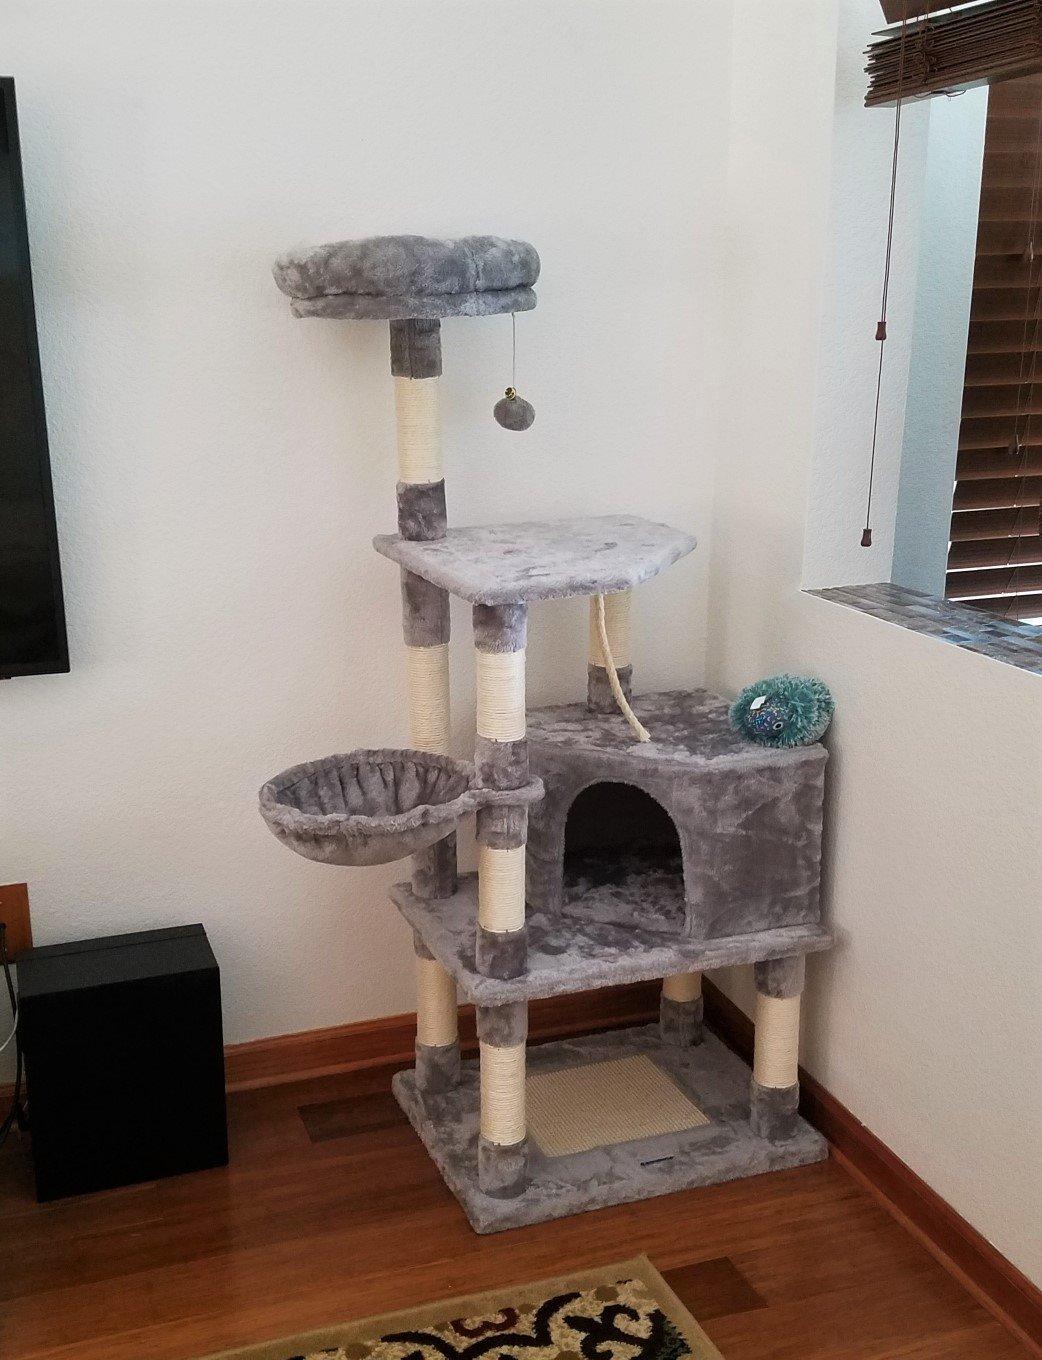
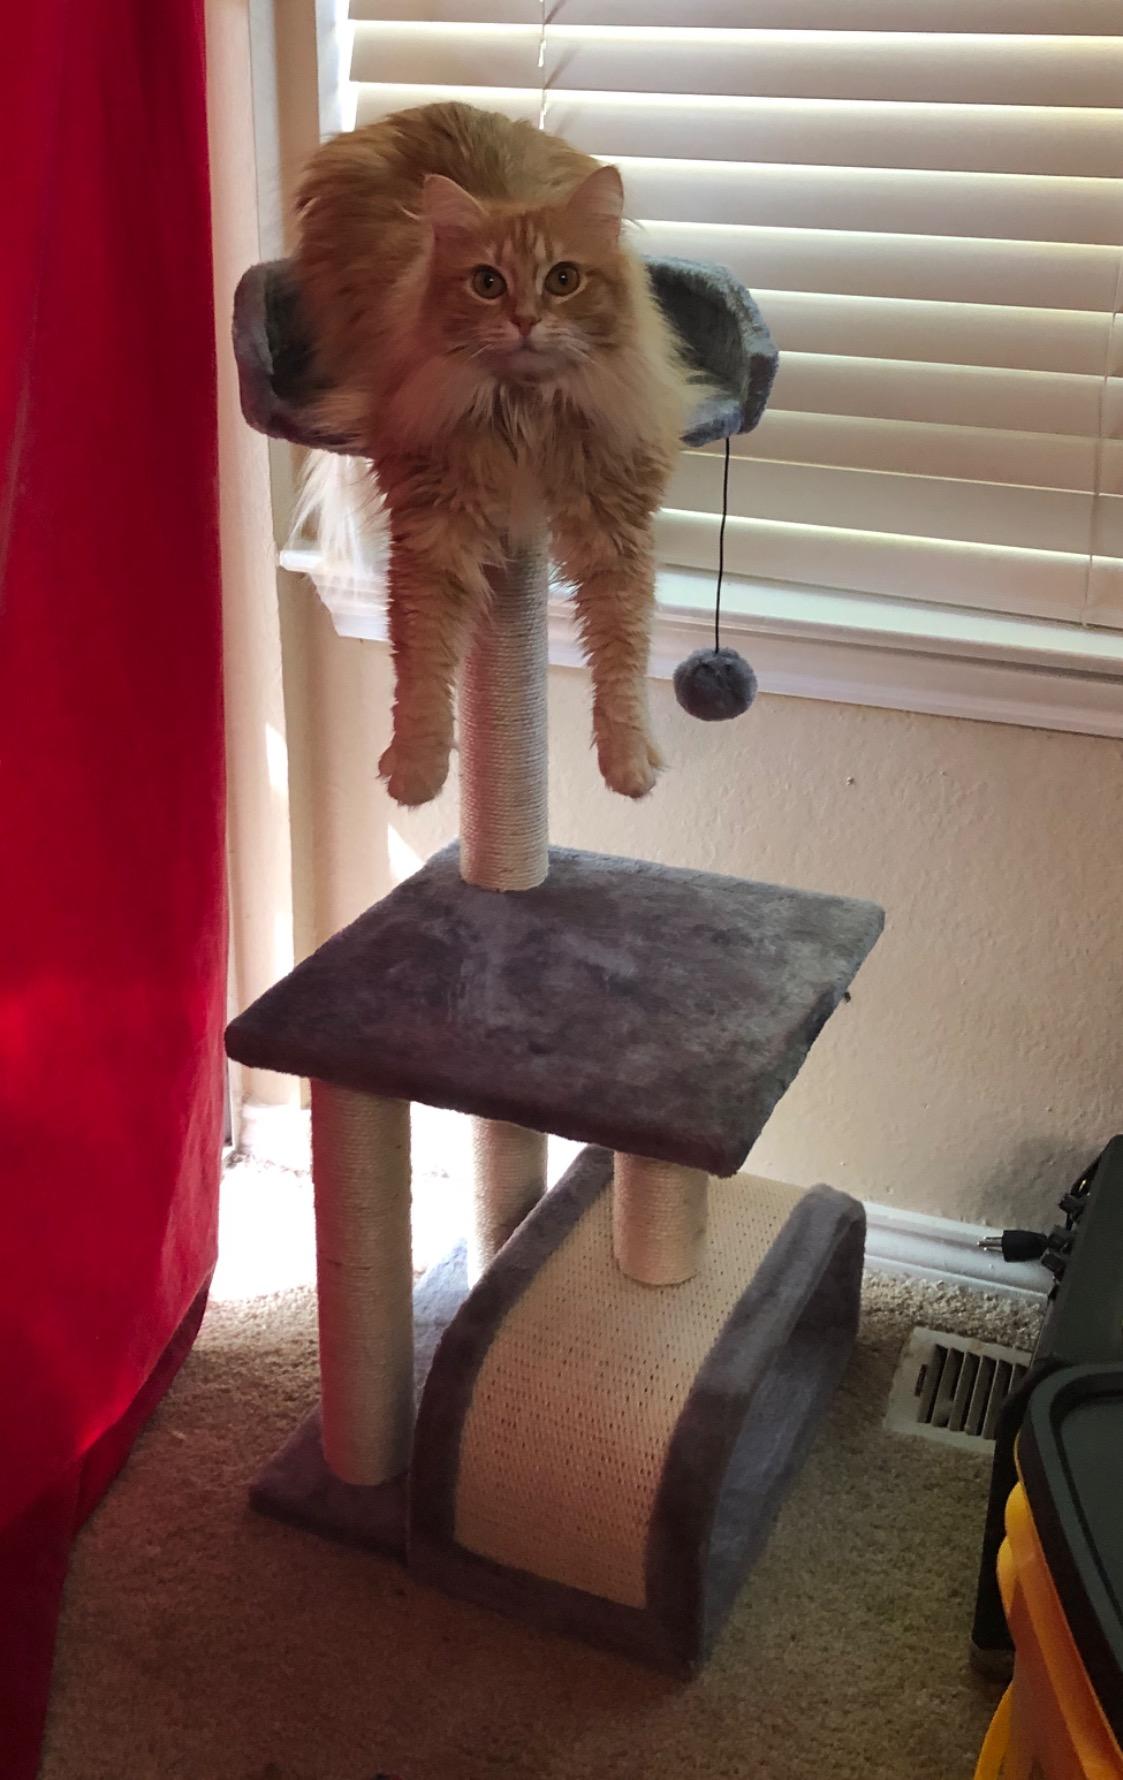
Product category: items_cat tree
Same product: no